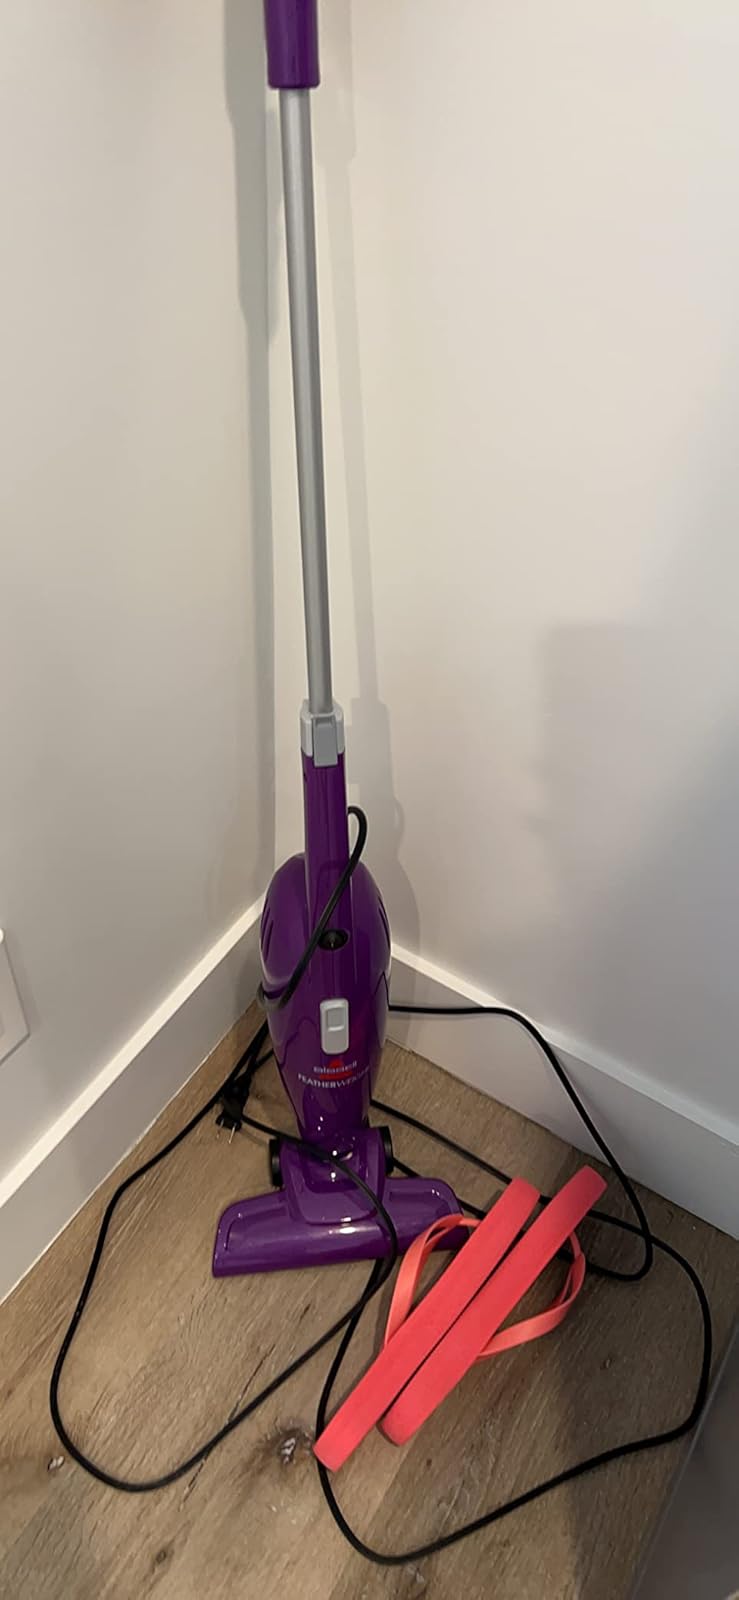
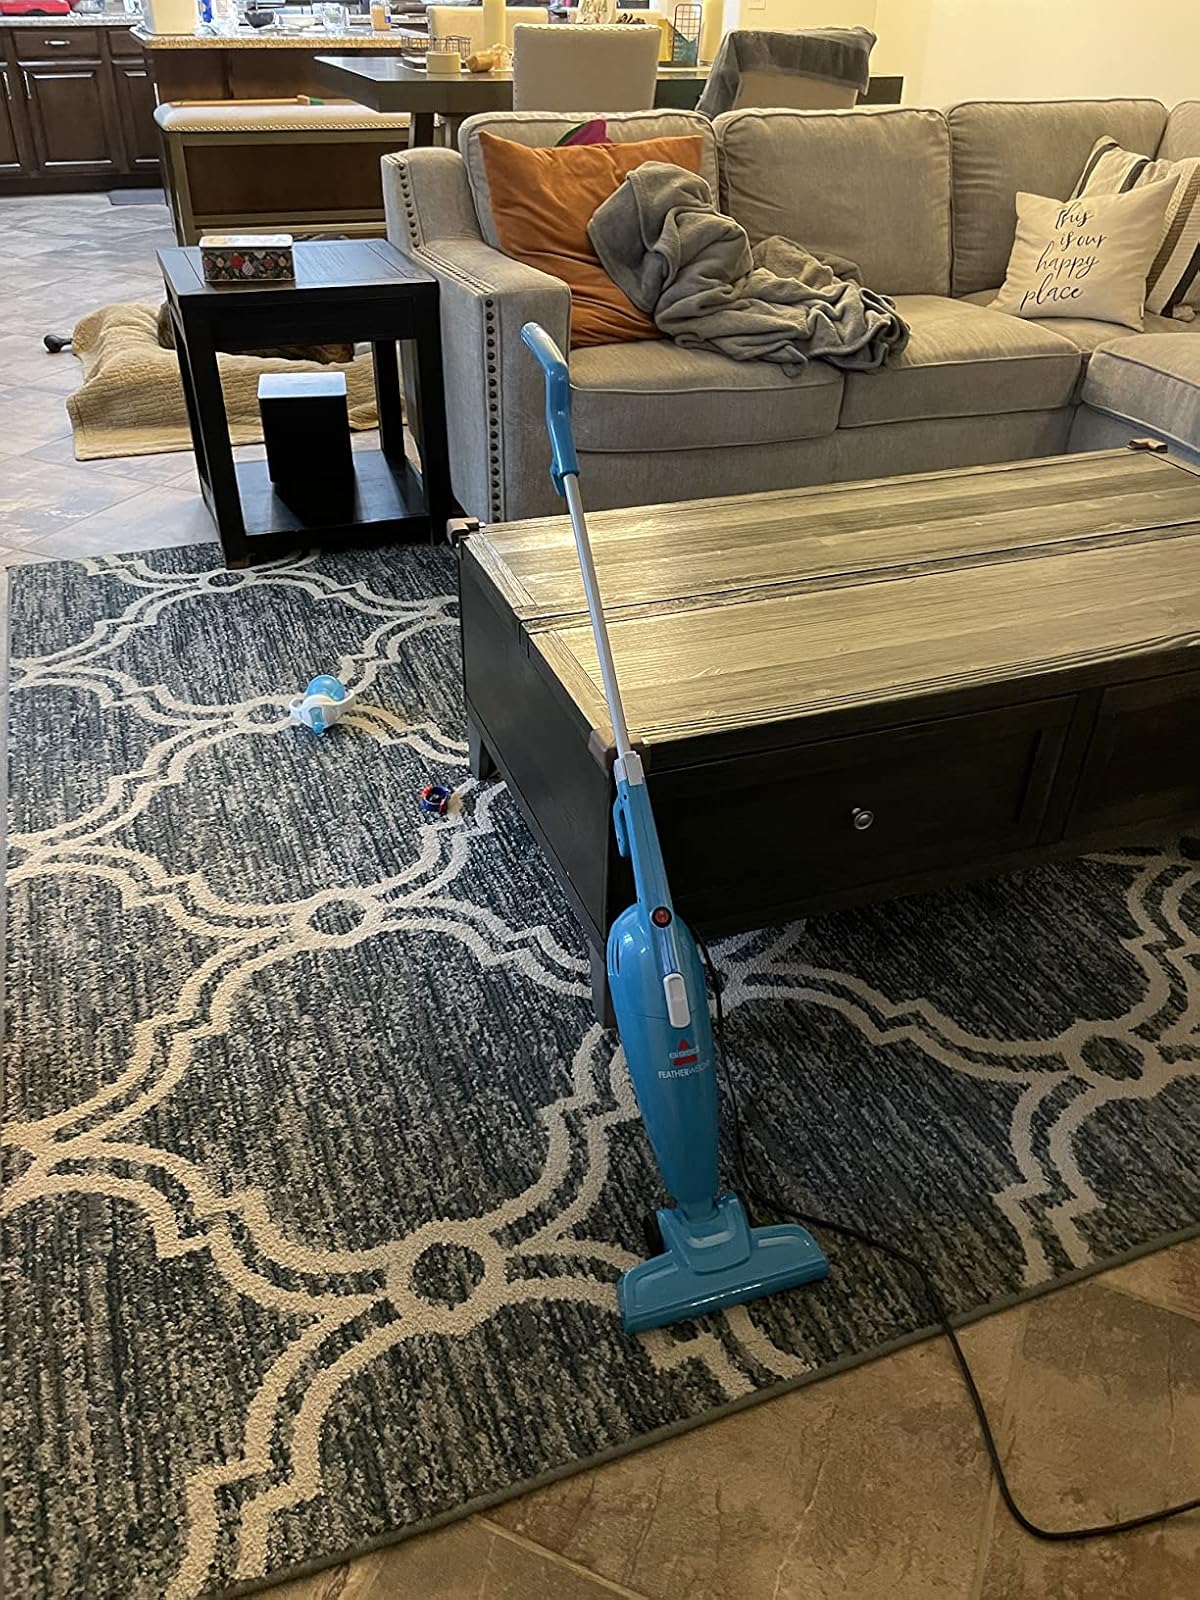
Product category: items_vacuum
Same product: no